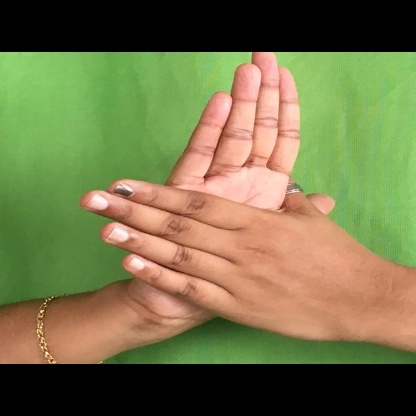
Mudra: Chakra